Two Mothers (1916 film)

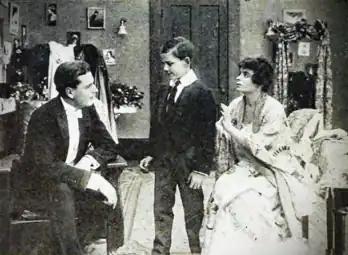
Dick talks to his step-father

Violetta seems puzzled when Nina explained her reasoning for maintaining custody. She asks what Richard Sr. had told Nina of their previous circumstances. Now we find out the other side of the story. Violetta claims Richard Sr. was a heavy drinker, and she supported him for years. Then she met a man who sympathized with her plight, and they became fast friends. Richard Sr. became insanely jealous of their friendship and the man's wealth. He demanded a divorce. She sacrificed everything, including her son, to marry her current husband and continue her career.